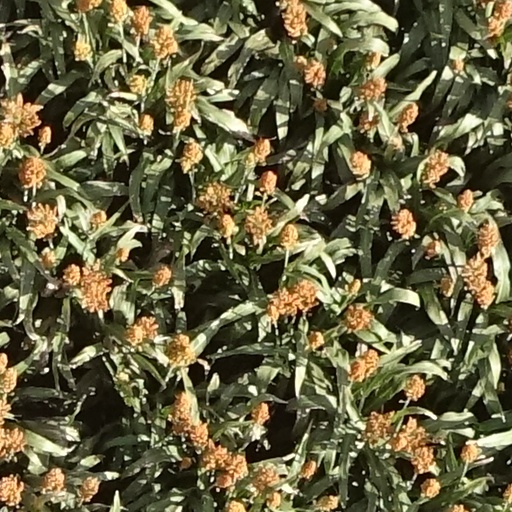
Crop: sorghum